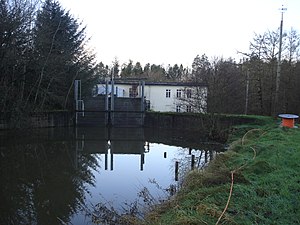
Vestbirk Kraftværk
Vestbirk Kraftværk, set fra kanalen
Vestbirk Kraftværk fra kanalen
Vestbirk vandkraftværk blev indviet 2. december 1924. Værket udnytter vandet fra Gudenåen og leverede i starten strøm til et område fra Juelsminde i øst til Nørre Snede i vest og fra Jelling i syd til Mossø i nord.